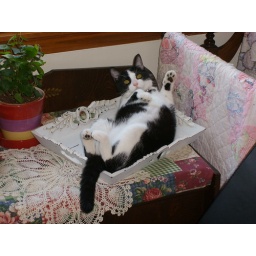
Crazy cat likes to slep upside down in this by the window